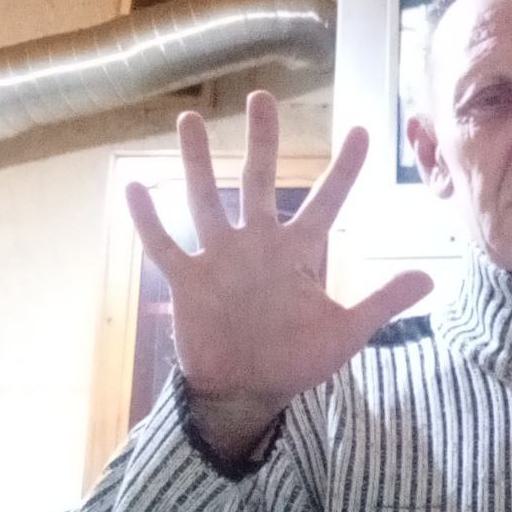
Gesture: palm